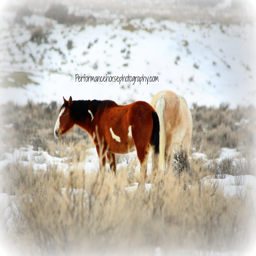
vogue and another mare from band